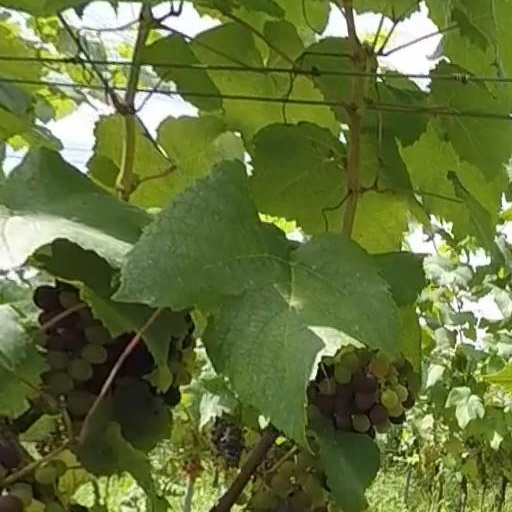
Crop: grape